Ultra Bust-a-Move

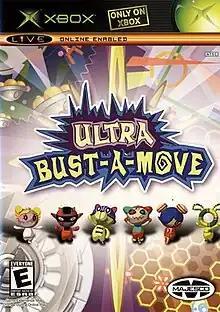
North American Xbox box art

Ultra Bust-a-Move is a puzzle video game developed by Taito for the Xbox in 2004. The game was later ported to PlayStation Portable as in Japan, Bust-a-Move Ghost in the PAL region, and Bust-a-Move Deluxe in North America in 2006. In line with other online-enabled games on the Xbox, multiplayer on Xbox Live was available to players until April 2010. "Ultra Bust-a-Move" is now playable online again on the replacement Xbox Live servers called Insignia.